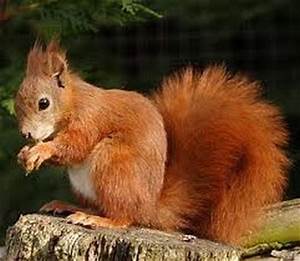
Label: scoiattolo